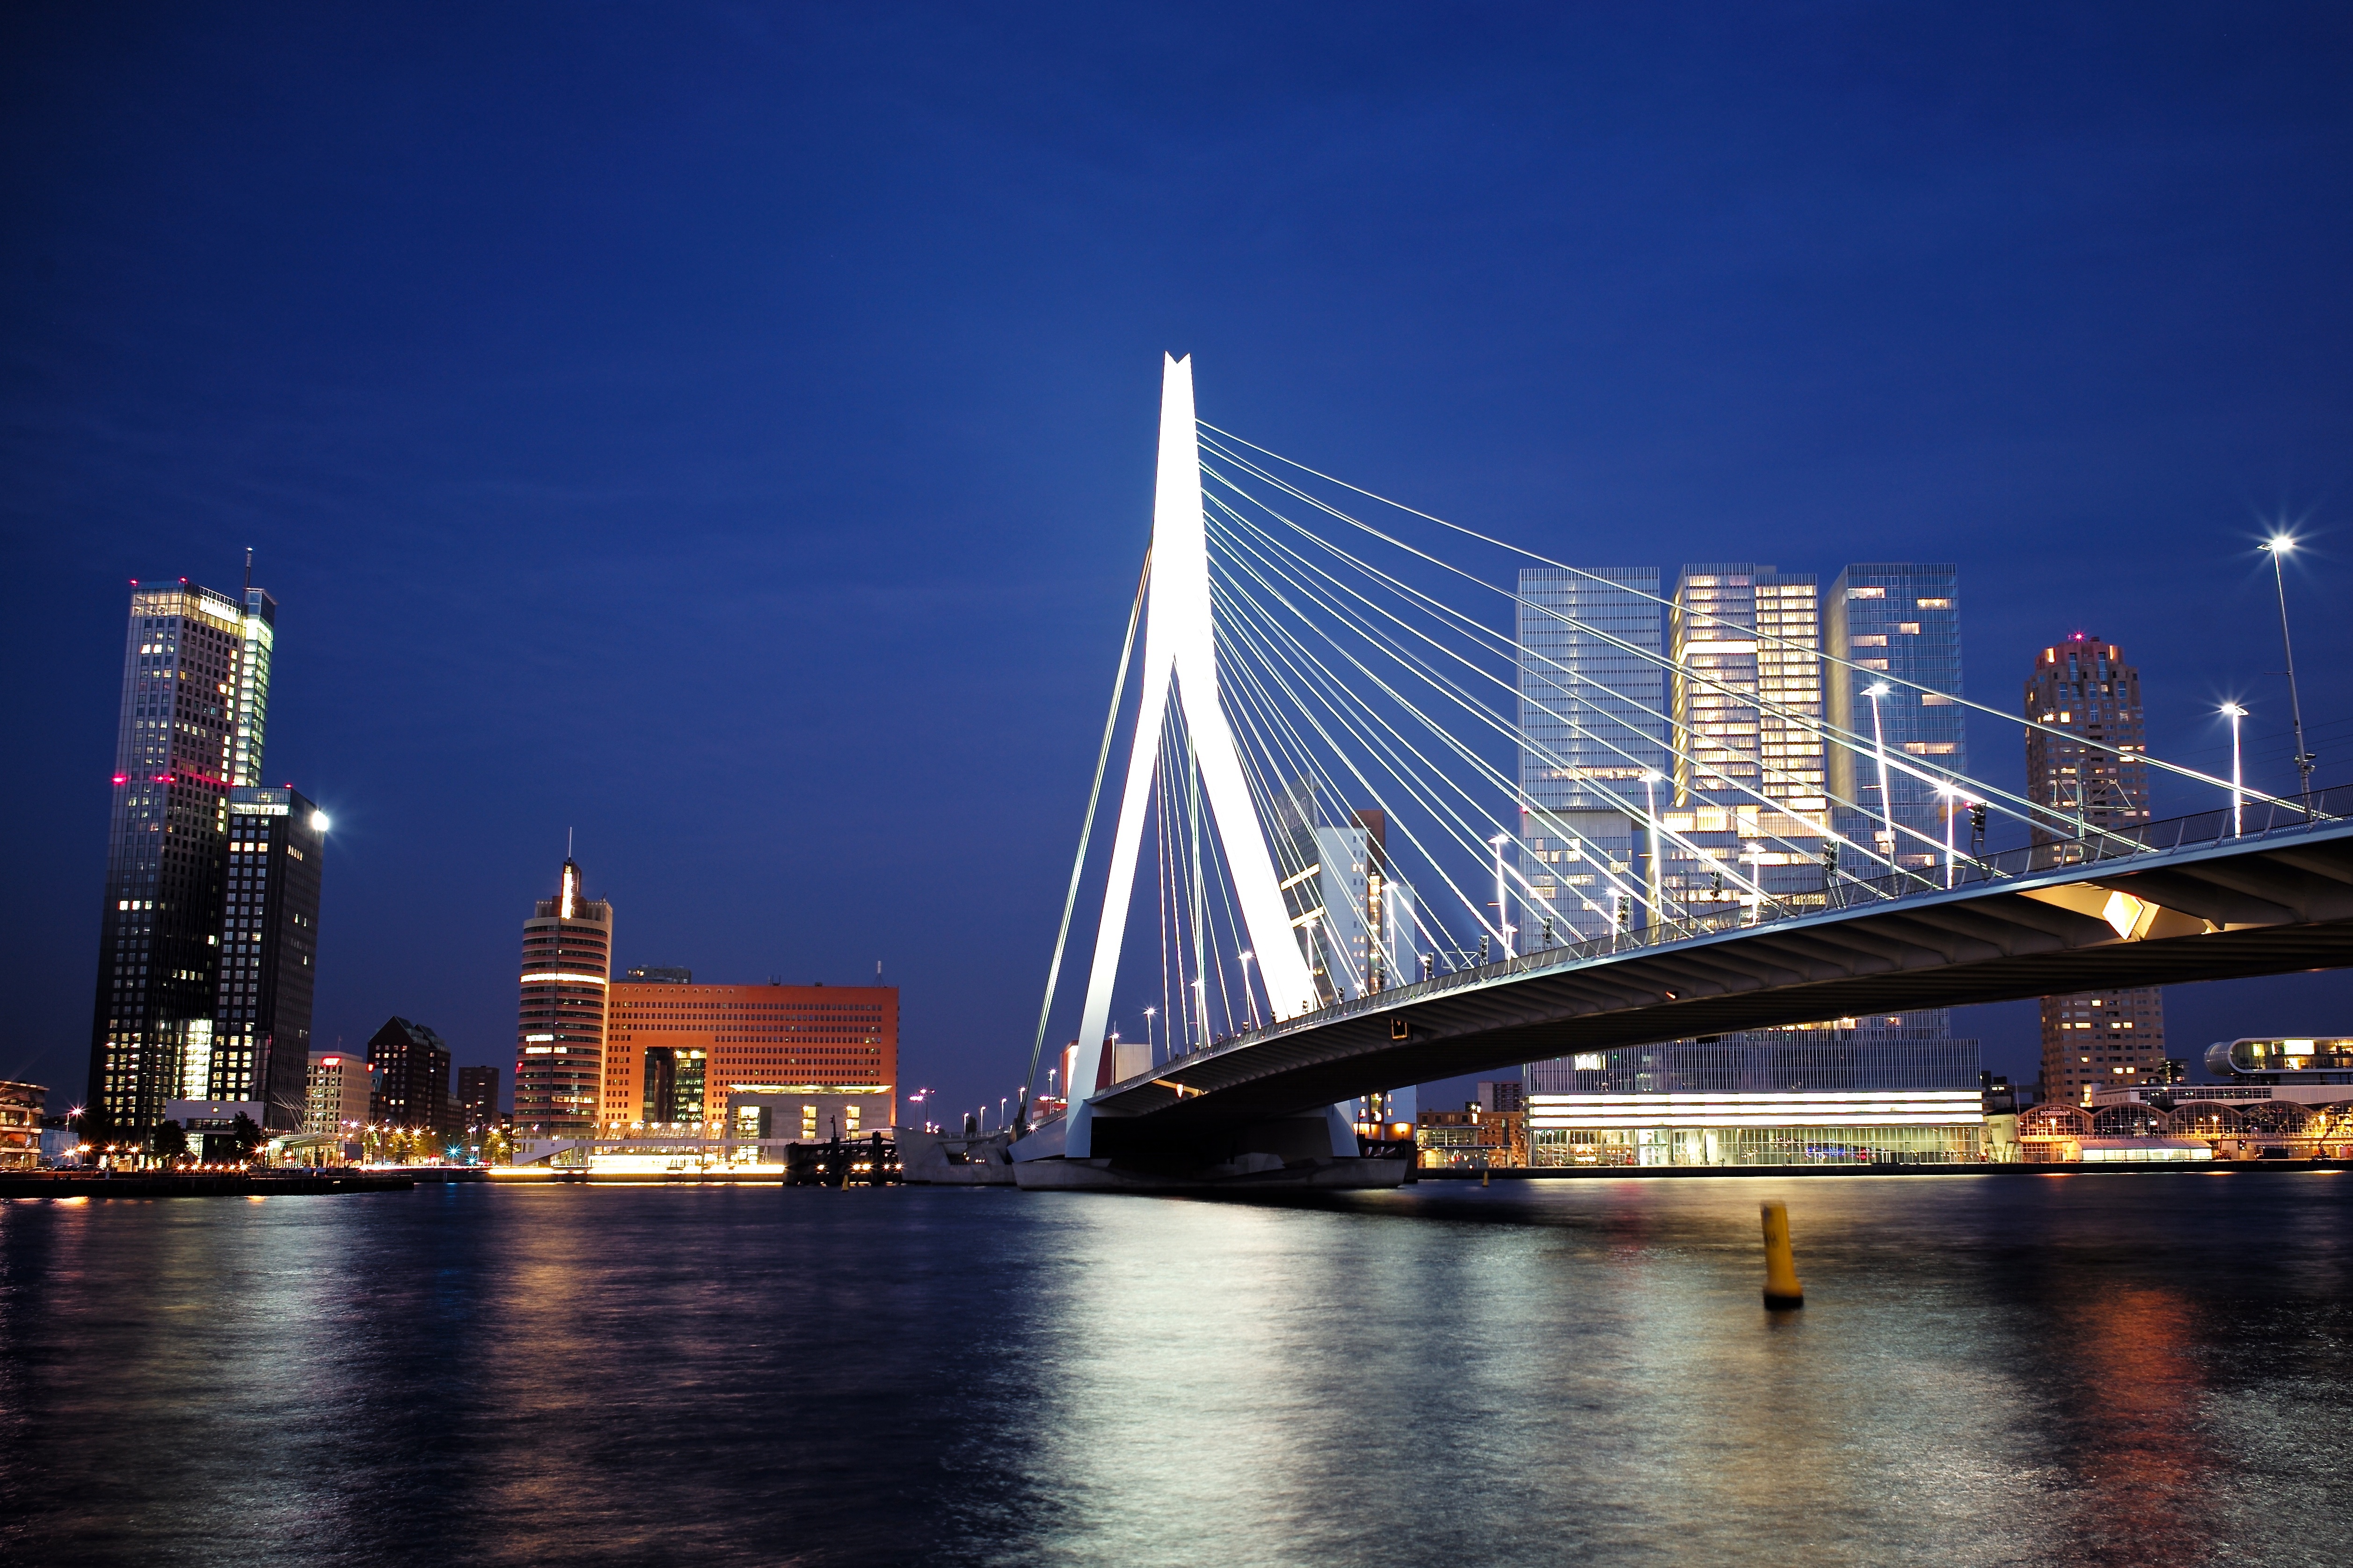
architecture, structure, sky, bridge, skyline, night, city, skyscraper, river, monument, cityscape, downtown, summer, travel, dusk, clear, europe, evening, architect, reflection, shine, landmark, swan, sculpture, art, holland, lights, netherlands, rotterdam, erasmus, brug, m, citylights, tripod, dutch, sparkling, longexposure, 28, f2, nightshot, leica, 240, most, summicron, shining, erasmusbrug, nieuwemaas, cablestayed, vanberkel, metropolis, cable stayed bridge, urban area, human settlement, metropolitan area